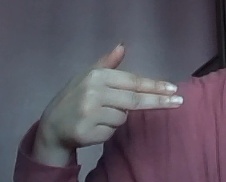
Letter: ghain